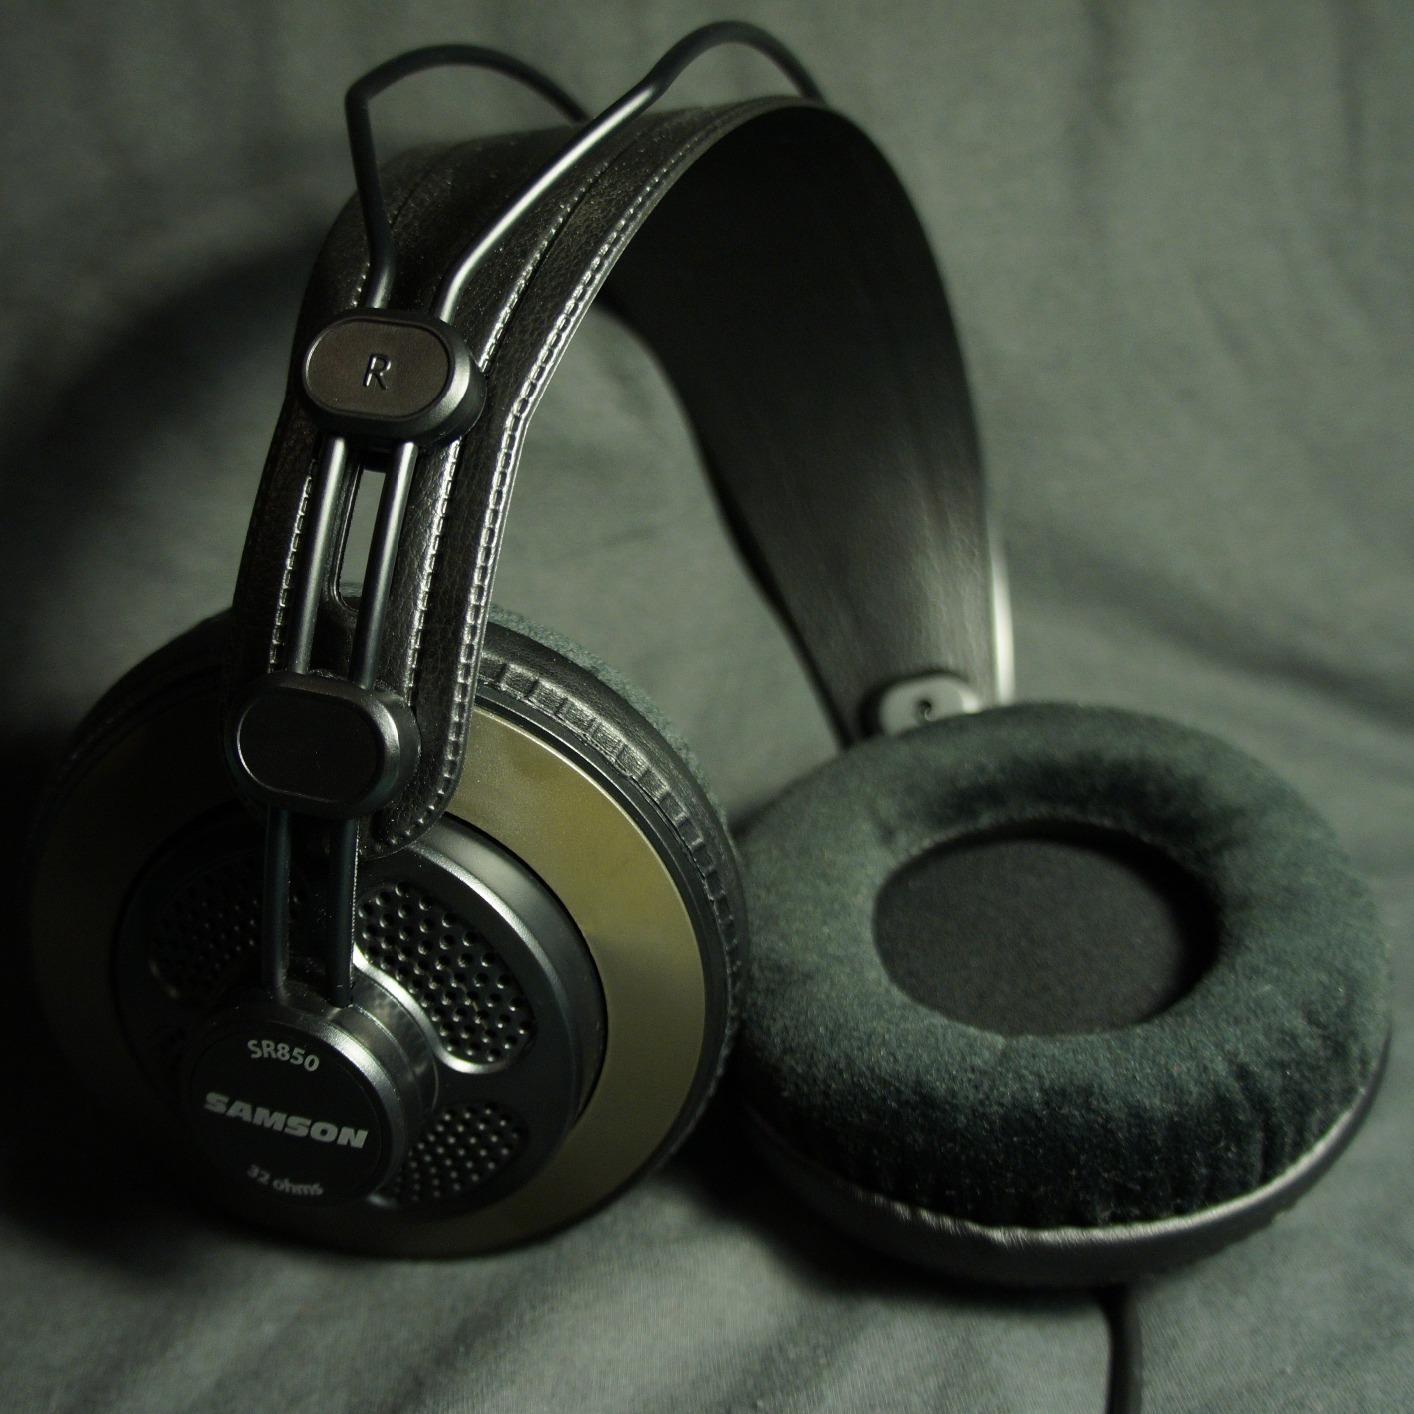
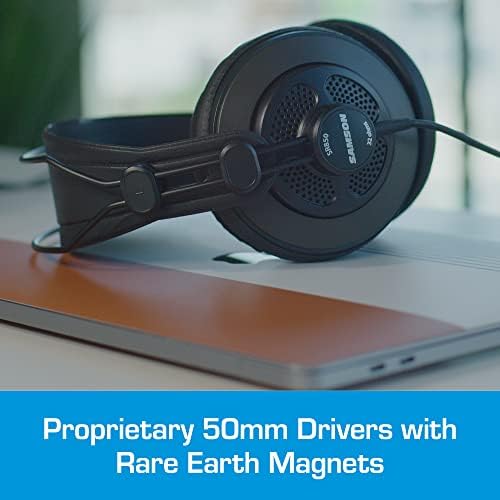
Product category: headphones
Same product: yes